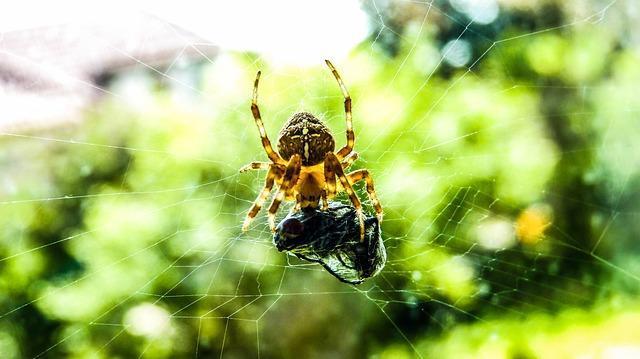
spider